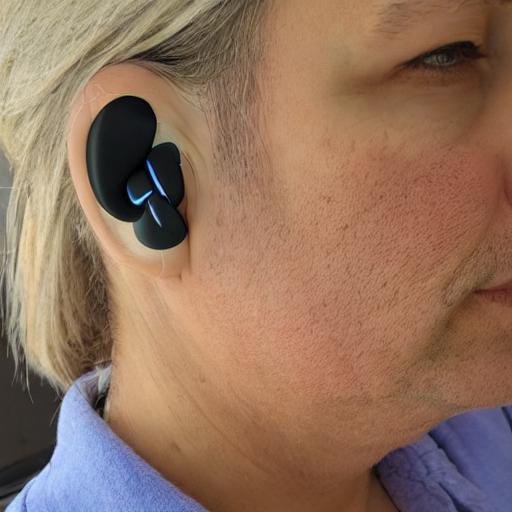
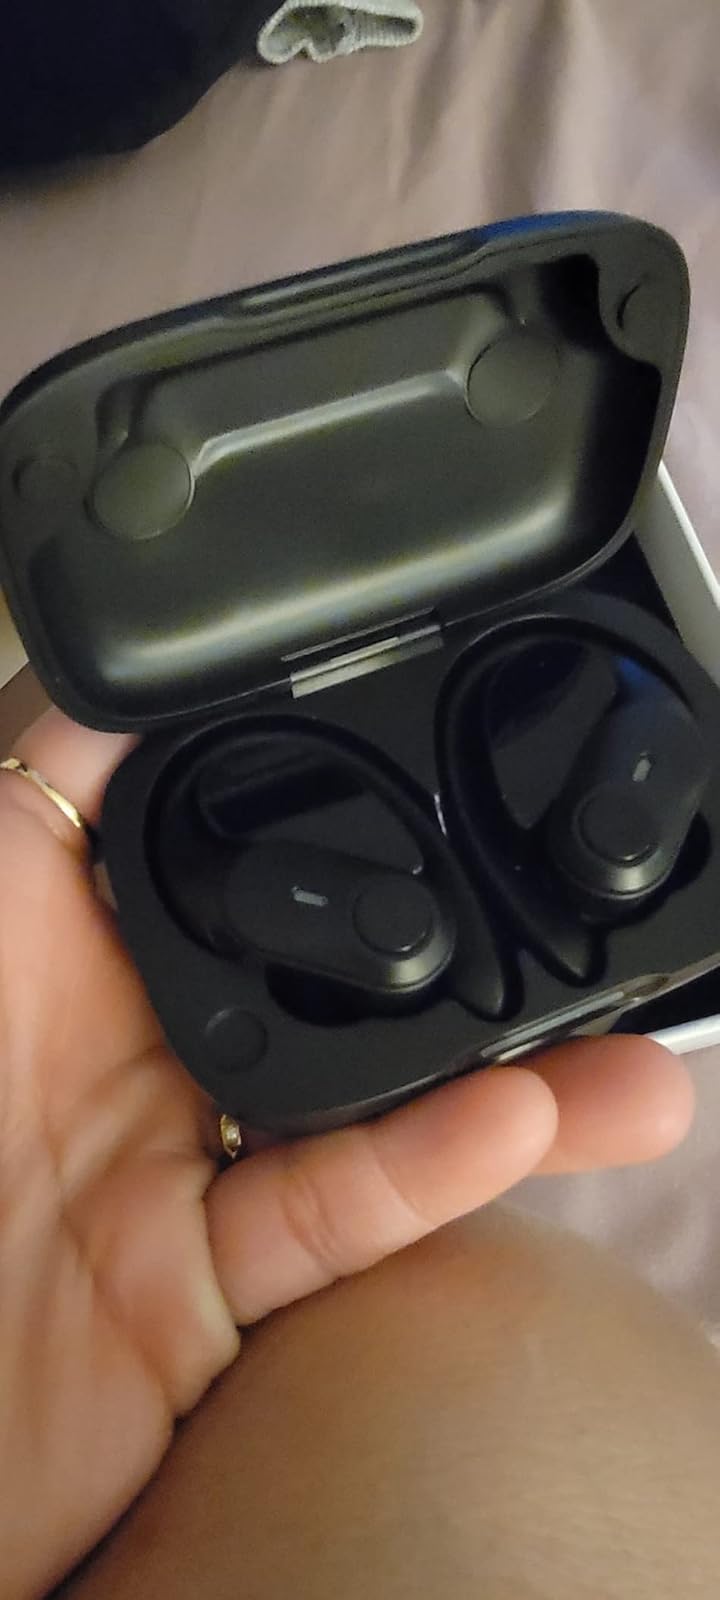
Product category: earbuds
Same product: no